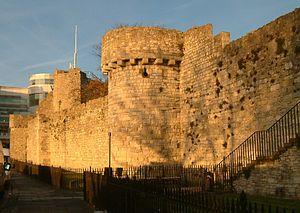
Enceinte médiévale de la ville de Southampton, Southampton, Angleterre, Royaume-Uni
Southampton [saʊθˈæmptən] est une ville portuaire majeure de 250 000 habitants, située sur la côte sud de l’Angleterre. C'est la plus grande ville du Hampshire, devant Portsmouth. Elle a le statut de Cité et d'Autorité unitaire.